Symbiodinium

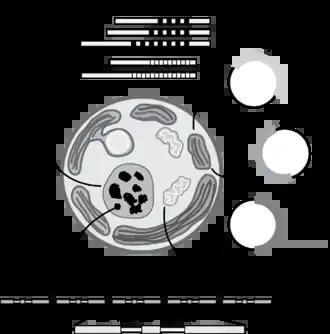
The investigation of "Symbiodinium" diversity, ecology, and evolution is enhanced by analysis of ribosomal and single copy nuclear, plastid, and mitochondrial DNA. The use of multiple markers, along with a hierarchical phylogenetic classification provides the genetic resolution necessary for investigating species diversity, biogeography, dispersal, natural selection, and adaptive radiations.

The recognition of species diversity in this genus remained problematic for many decades due to the challenges of identifying morphological and biochemical traits useful for diagnosing species. Presently, phylogenetic, ecological, and population genetic data can be more rapidly acquired to resolve "Symbiodinium" into separate entities that are consistent with Biological, Evolutionary, and Ecological Species Concepts. Most genetics-based measures of diversity have been estimated from the analysis of one genetic marker (e. g. LSU, ITS2, or cp23S), yet in recent studies these and other markers were analyzed in combination. The high concordance found among nuclear, mitochondrial and chloroplast DNA argues that a hierarchical phylogenetic scheme, combined with ecological and population genetic data, can unambiguously recognize and assign nomenclature to reproductively isolated lineages, i.e. species.